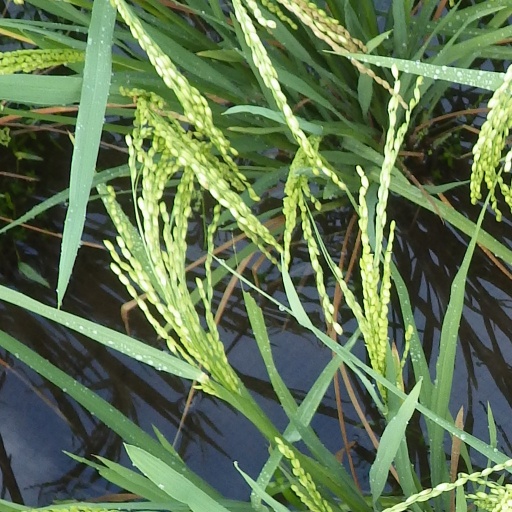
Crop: rice